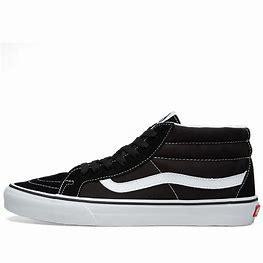
Brand: Vans
Model: SK8 Mid